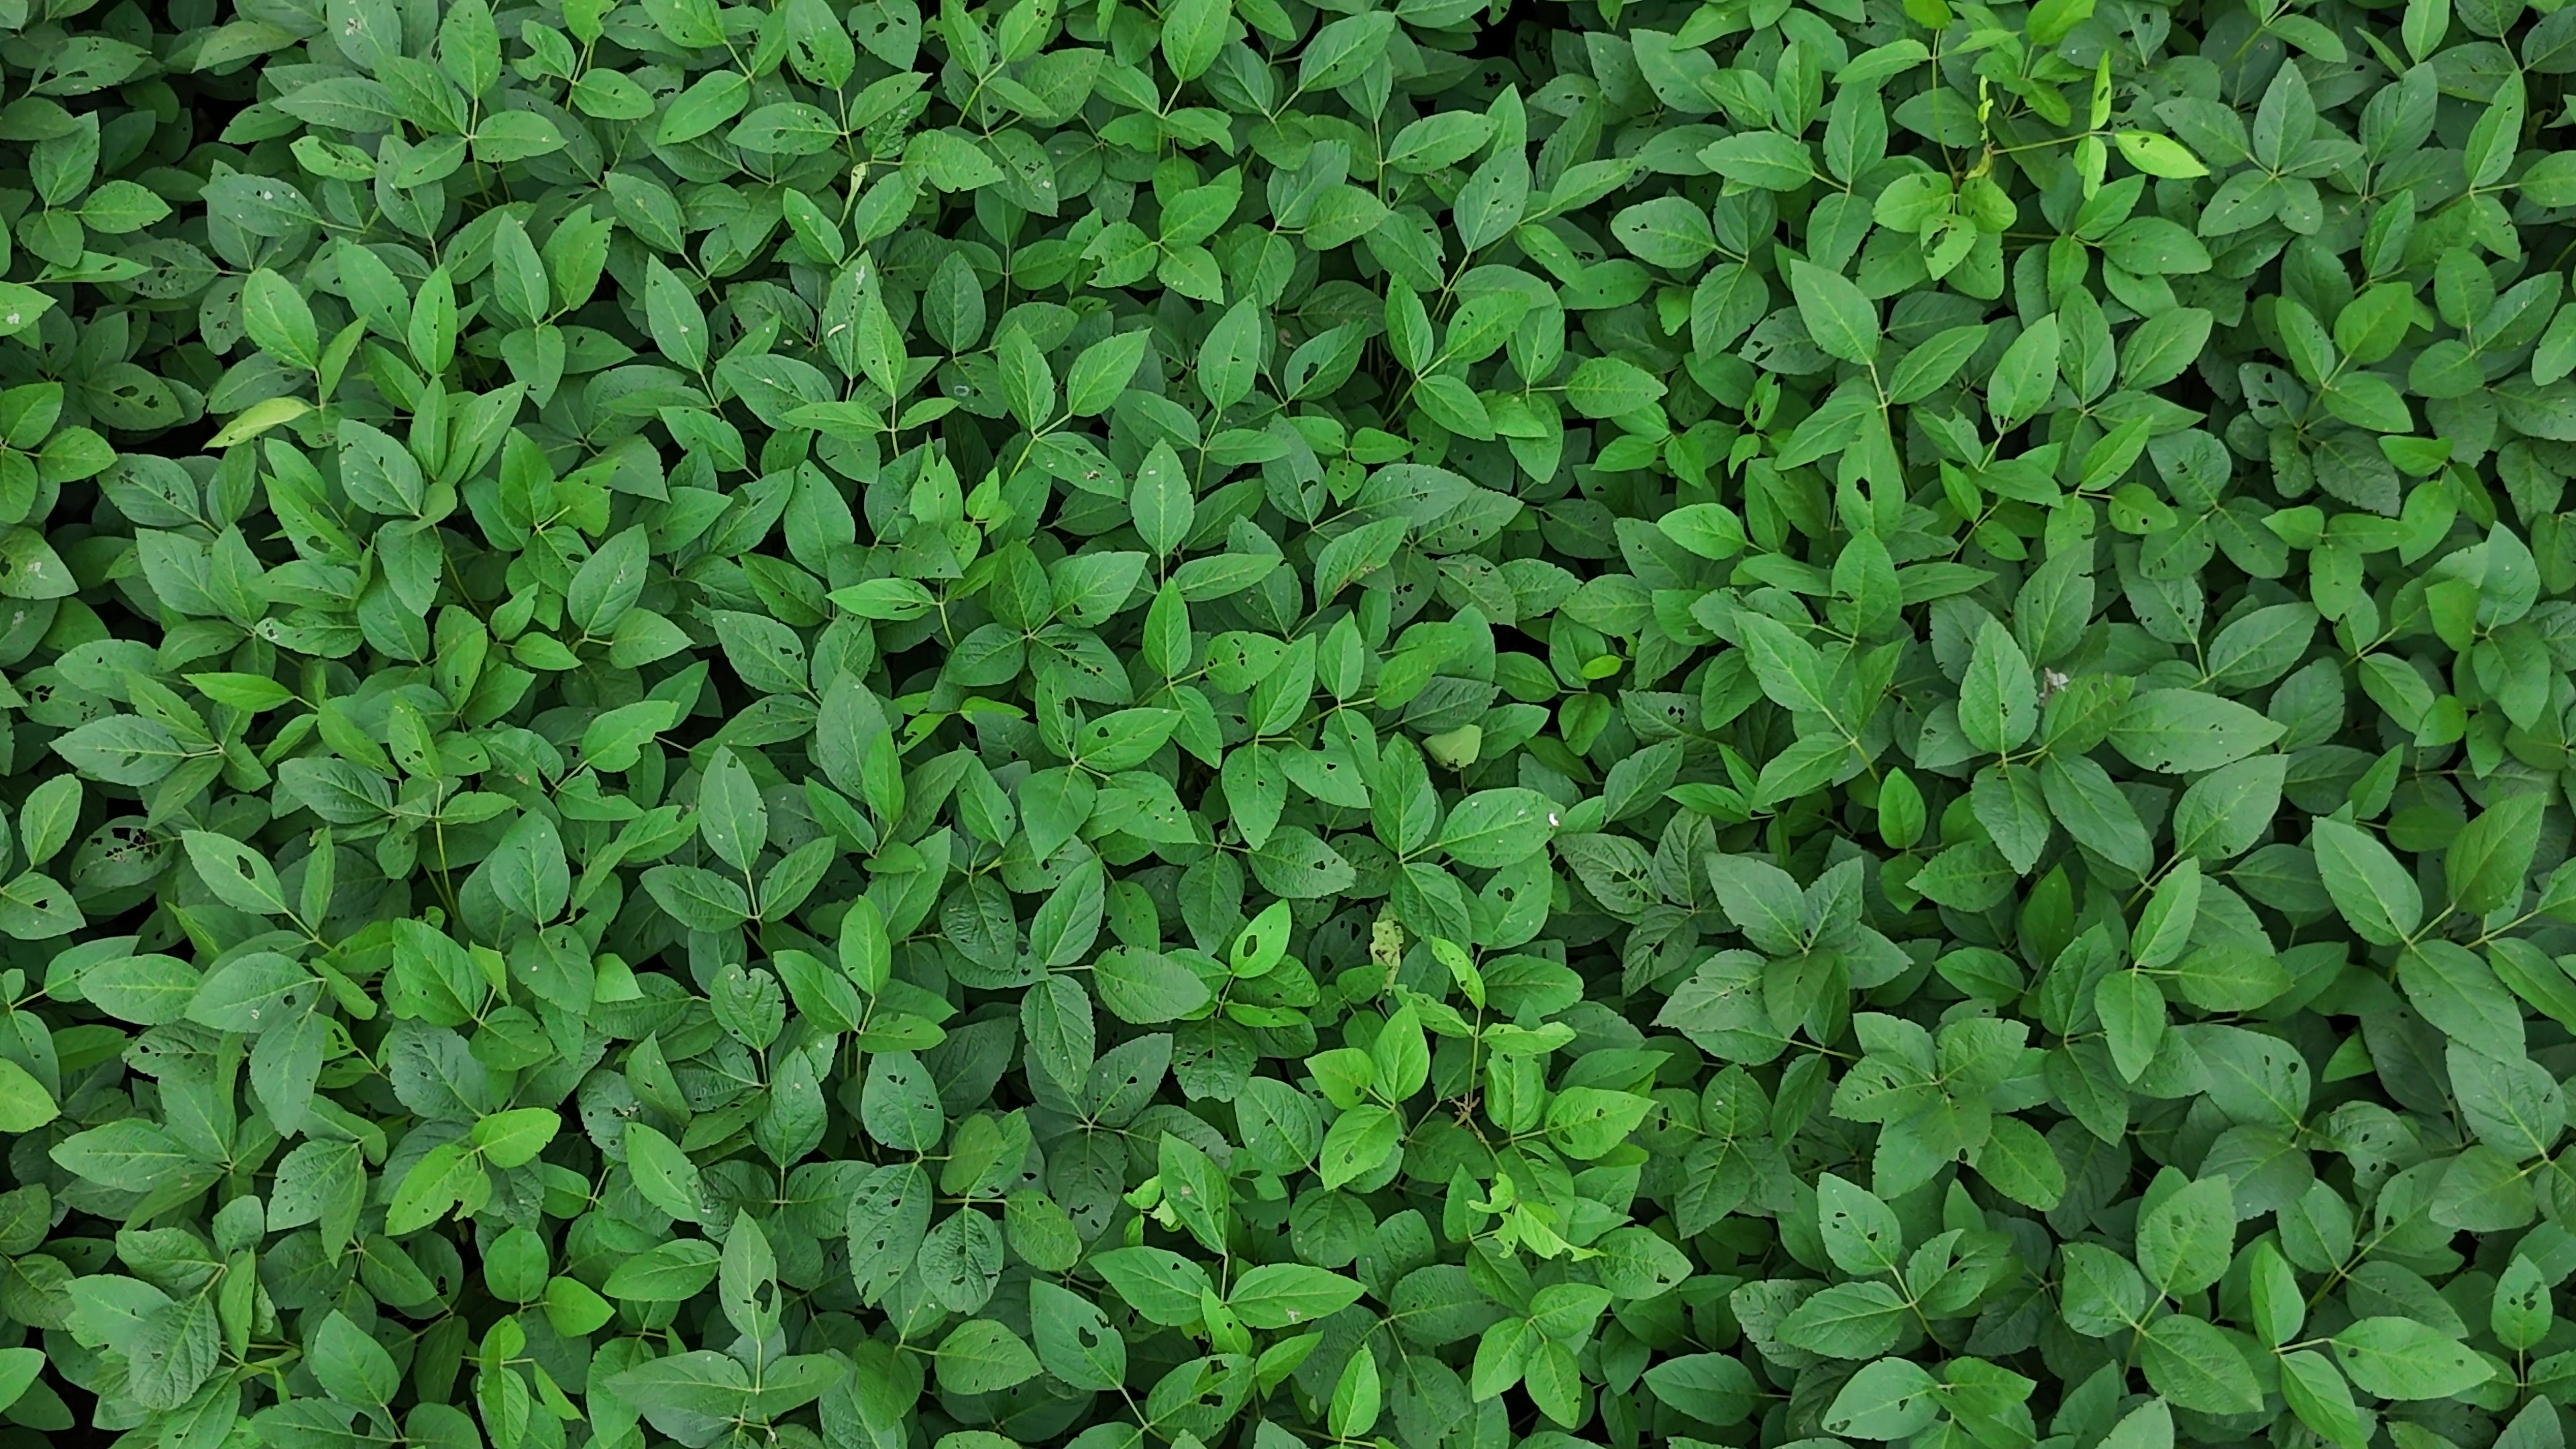
Label: Semilooper_Pest